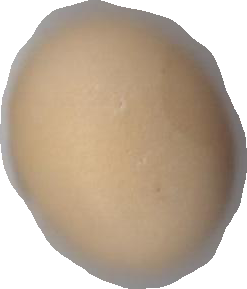
Variety: Grobogan